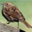
Label: bird